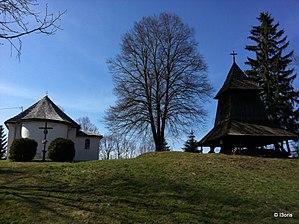
Trstené est un village de Slovaquie situé dans la région de Žilina.